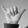
ASL letter: Y